Mahlsdorf

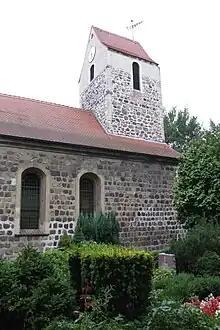
Village church

Mahlsdorf is a locality ("Ortsteil") within the Berlin borough ("Bezirk") of Marzahn-Hellersdorf. Until 2001 it was part of the former borough of Hellersdorf.